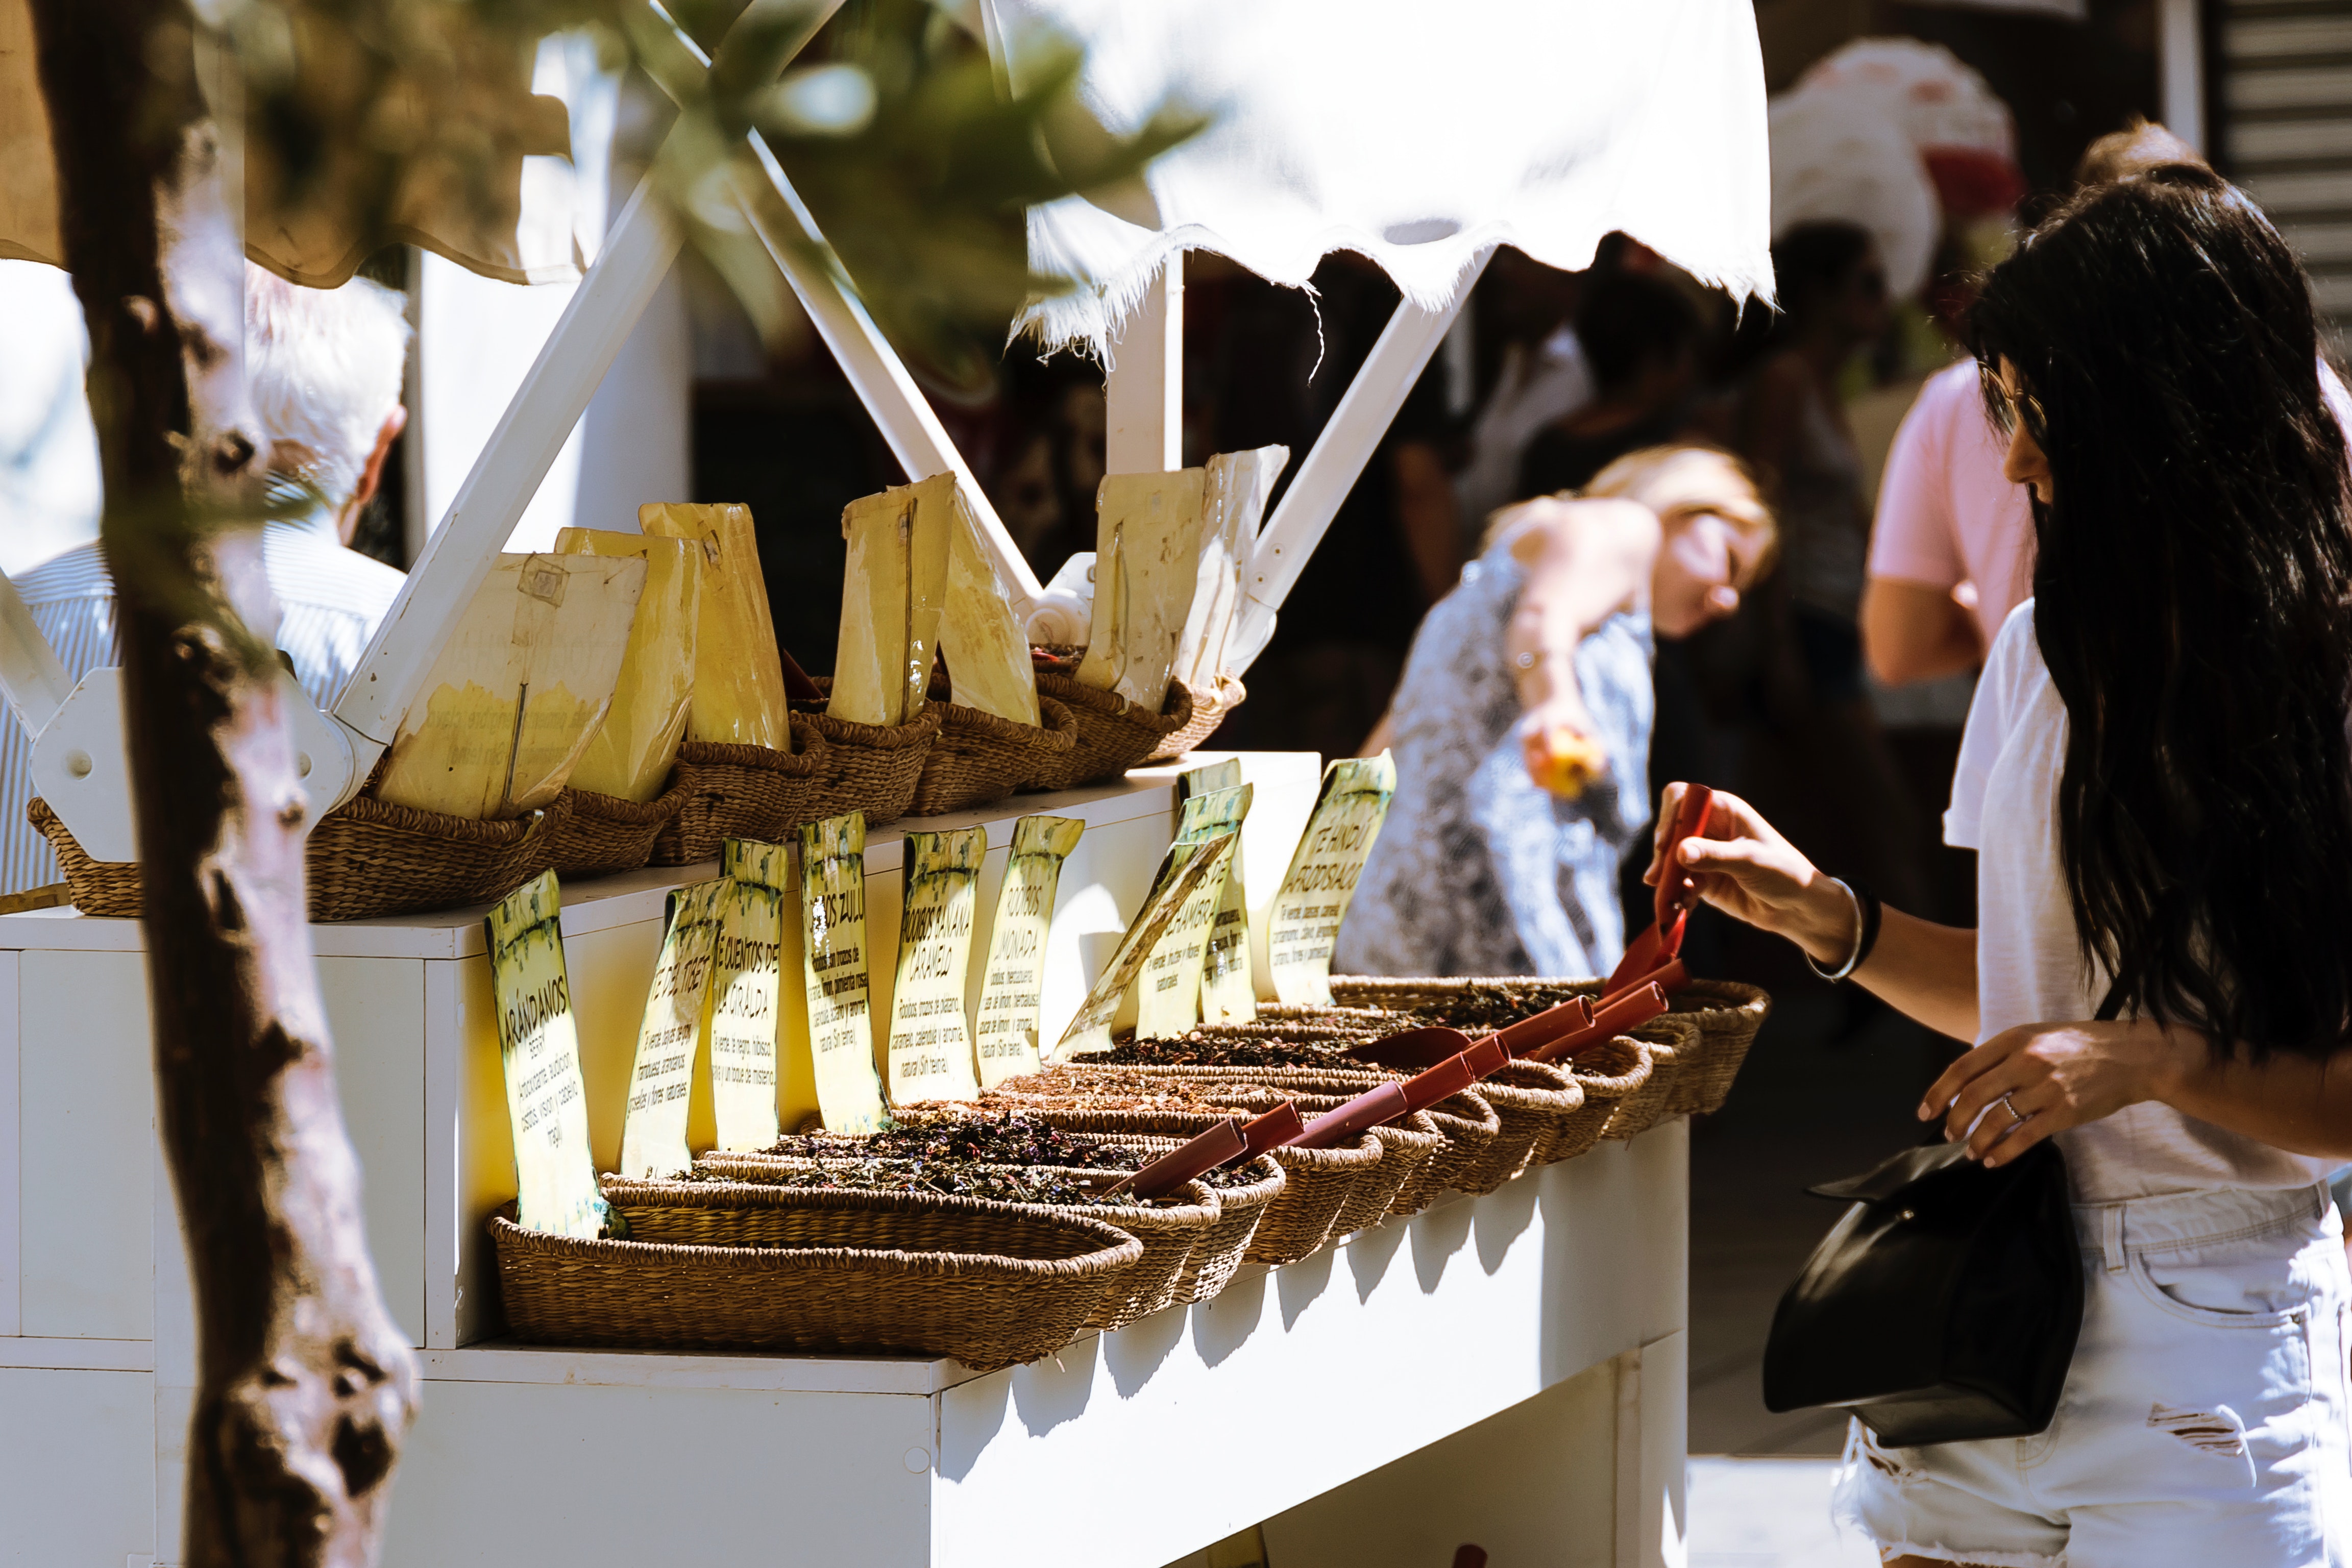
food, cuisine, bee, honeybee